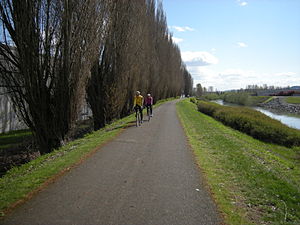
Green River Trail
Green River Trail langs Desimone Levee
Green River Trail er en vandre- og cykelsti på 31,5 km beliggende i King County i staten Washington, USA. Den følger floderne Duwamish og Green River, idet den flere gange krydser floderne på småbroer, og stien går gennem forskellige landskabstyper, der inkluderer industriområder og landbrugsarealer.